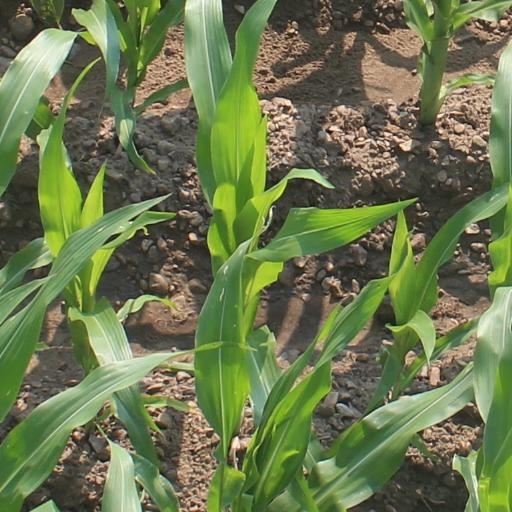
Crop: maize; corn